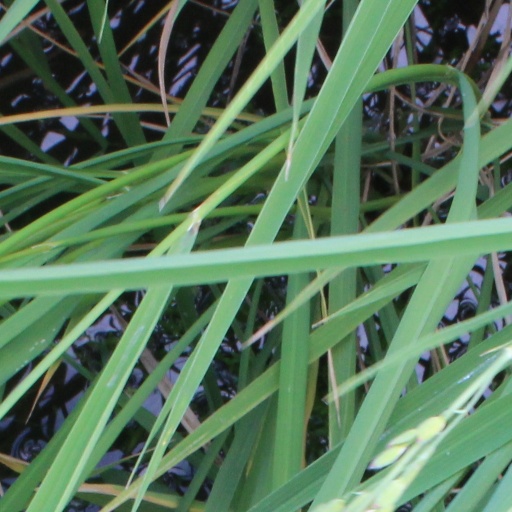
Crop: rice